Triassic

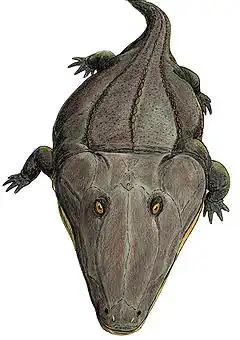
Reconstruction of the Triassic amphibian "Mastodonsaurus"

Temnospondyl amphibians were among those groups that survived the Permian–Triassic extinction. Once abundant in both terrestrial and aquatic environments, the terrestrial species had mostly died out during the extinction event. The Triassic survivors were aquatic or semi-aquatic, and were represented by "Tupilakosaurus", "Thabanchuia", Branchiosauridae and "Micropholis", all of which died out in Early Triassic, and the successful Stereospondyli, with survivors into the Cretaceous Period. The largest Triassic stereospondyls, such as "Mastodonsaurus," were up to in length. Some lineages (e.g. trematosaurs) flourished briefly in the Early Triassic, while others (e.g. capitosaurs) remained successful throughout the whole period, or only came to prominence in the Late Triassic (e.g. "Plagiosaurus", metoposaurs).